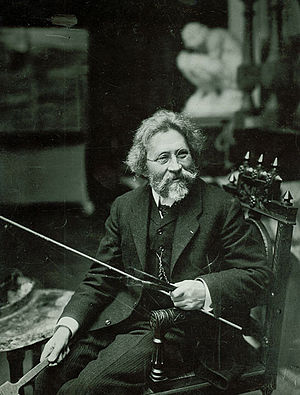
Ilja Repin
Ilja Jefimovitj Repin var en russisk/sovjetisk maler.